Fascism in Peru

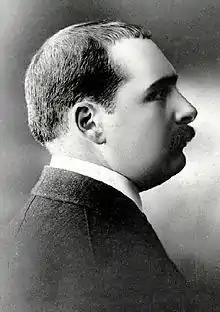
José de la Riva-Agüero, Peruvian conservative intellectual and founder of "Acción Católica".

Commander Luis M. Sánchez Cerro, an army officer and militarist who had witnessed the birth of the fascist movement in post-war Europe, led a coup d'état on 22 August 1930, known as the Arequipa Revolution. The rebellion, organized by Sanchez Cerro alongside military officers loyal to him, was highly successful, leading to a consequent uprising of the Lima garrison, who also demanded the resignation of Leguía as president. A group of commanders in Lima, with control of the local troops, expressed their support for their rebellious colleague in Arequipa and took power away from loyalist generals, forcing them to support Sanchez Cerro. The sublevation, with massive social support, ended the aristocratic government of Leguía and put Sánchez Cerro as the new president of Peru, establishing a right-wing junta characterized for its authoritarian and anti-communist posture.